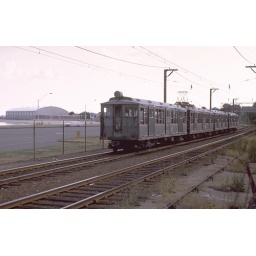
MBTA Blue Line Pullman train led by car 0521 between Wood Island & Orient Heights Stations